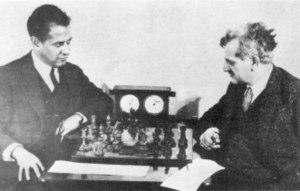
Emanuel Lasker, né le 24 décembre 1868 à Berlinchen, Prusse et mort le 11 janvier 1941 à New York, est un mathématicien et philosophe allemand, par ailleurs joueur d'échecs et de bridge professionnel.
Le championnat du monde d’échecs est une épreuve destinée à déterminer le champion du monde pour le jeu d’échecs. Ce championnat existe depuis 1886.
Le tournoi international d'échecs de Moscou 1925 a été organisé par Nikolaï Krylenko à Moscou du 10 novembre au 8 décembre 1925. Il fut remporté par Efim Bogoljubov devant les champions du monde José Raúl Capablanca et Emanuel Lasker.
José Raúl Capablanca y Graupera, né le 19 novembre 1888 à La Havane et mort le 8 mars 1942 à Harlem, est un joueur d'échecs cubain.
Le jeu d’échecs oppose deux joueurs de part et d’autre d’un tablier appelé échiquier composé de soixante-quatre cases claires et sombres nommées les cases blanches et les cases noires. Les joueurs jouent à tour de rôle en déplaçant l'une de leurs seize pièces, claires pour le camp des blancs, sombres pour le camp des noirs. Chaque joueur possède au départ un roi, une dame, deux tours, deux fous, deux cavaliers et huit pions. Le but du jeu est d'infliger à son adversaire un échec et mat, une situation dans laquelle le roi d'un joueur est en prise sans qu'il soit possible d'y remédier.
Le championnat du monde d'échecs 1921 a vu s'affronter Emanuel Lasker et José Raúl Capablanca à La Havane du 18 mars au 28 avril 1921.